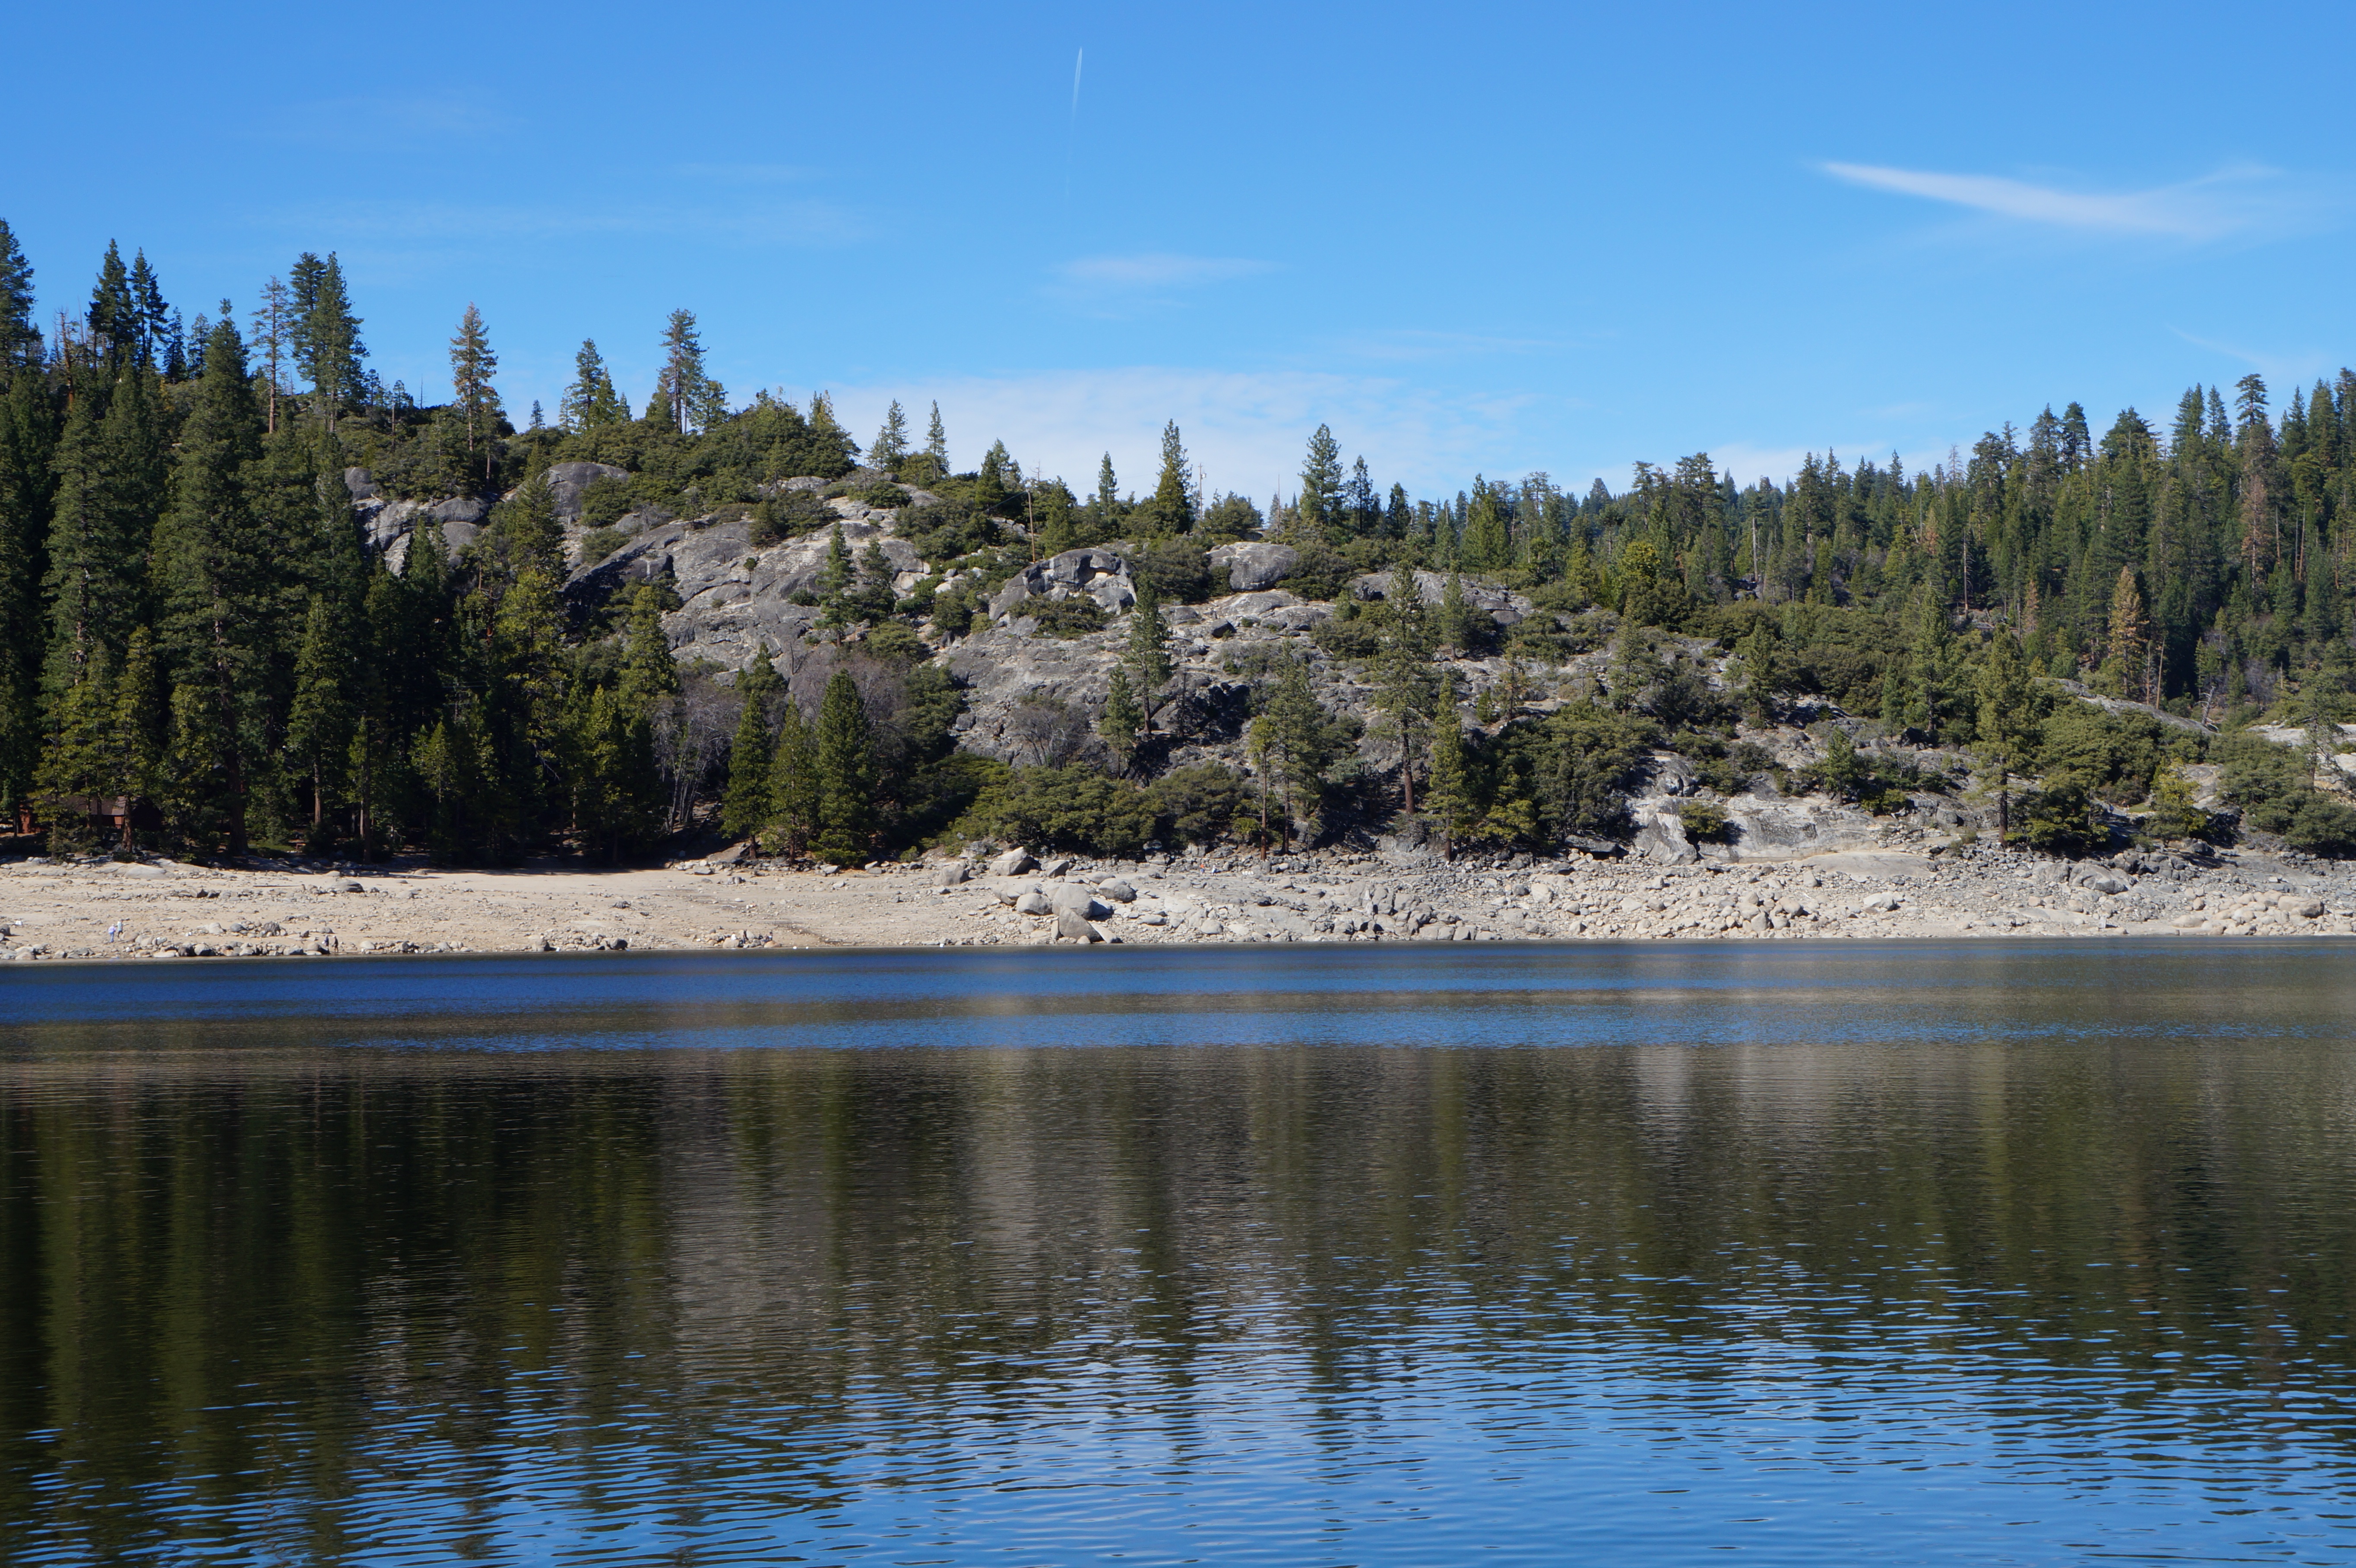
landscape, tree, water, nature, forest, wilderness, mountain, lake, pond, reflection, reservoir, national park, body of water, trees, sierra, mountains, low, granite, loch, crater lake, pinecrest